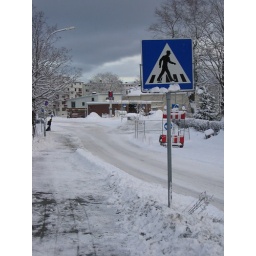
signs like this are needed when the road spends part of the year under snow...